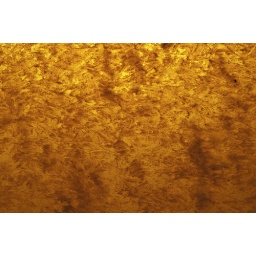
Close up of our pendent lamp in the kitchen - Nice Warm Color